Captain Amos Birdsall House

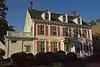

The Captain Amos Birdsall House was located at 234 Washington Street in Toms River in Ocean County, New Jersey, United States. The historic Colonial Revival house was built in 1868. It was added to the National Register of Historic Places on May 13, 1982, for its significance in social history. It was destroyed by fire on May 31, 2016.